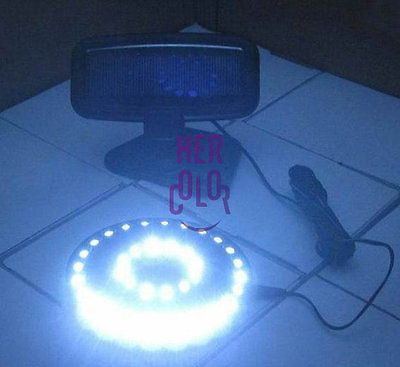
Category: lamp